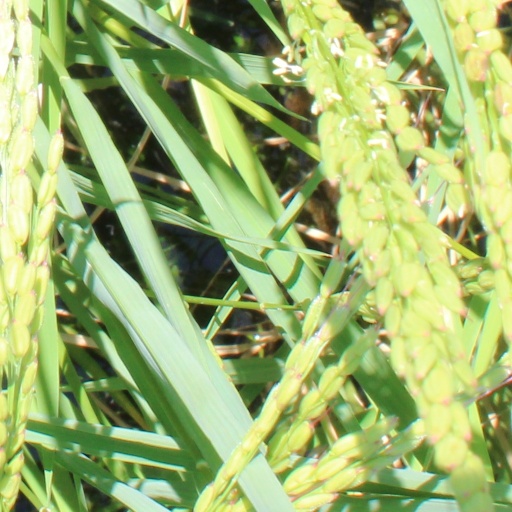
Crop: rice